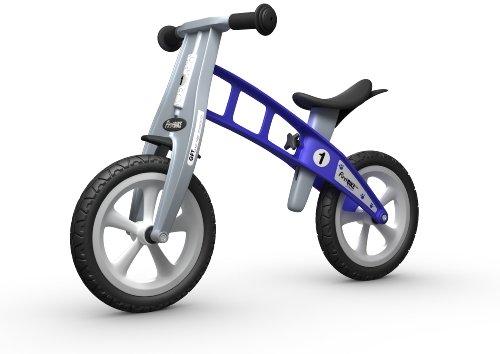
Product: FirstBIKE Basic Bike without brake
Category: Toys & Games | Tricycles, Scooters & Wagons | Ride-On Toys & Accessories
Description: One of the LIGHTEST WITH A BRAKE 8.
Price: $105.43
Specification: Product Dimensions:         33 x 15 x 22 inches ; 8.6 pounds    |Shipping Weight: 10 pounds (View shipping rates and policies)|Shipping Advisory: This item must be shipped separately from other items in your order.  Additional shipping charges will not apply.|ASIN: B005ZA38PE|Item model number: L1001|    #4417    in Ride-On Toys & Accessories    |    #252085    in Pre-Kindergarten Toys